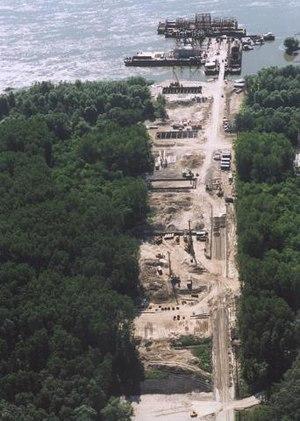
La fragmentation des forêts désigne toutes les formes de fragmentation des habitats naturels forestiers.